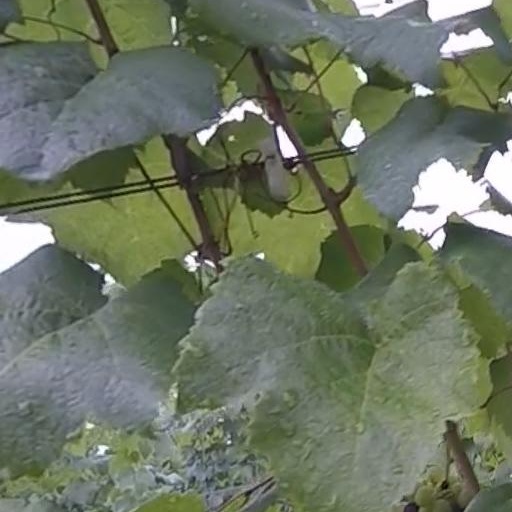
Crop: grape